Battle of Chickasaw Bayou

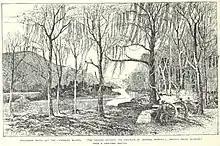
The Chickasaw bluffs as seen from General M. L. Smith's position

Another assault ordered by Sherman was conducted by two divisions under A. J. Smith (his own division and that of M. L. Smith, who had been wounded the day before) advancing across Chickasaw Bayou to seize the Indian Mound that was in the center of the Confederate line, defended by Barton and Gregg. Skirmishers from the brigades of Cols. Giles A. Smith and Thomas Kilby Smith covered the bayou crossing and the 6th Missouri Infantry of G. A. Smith's brigade led the way with 20 pioneers, building a road on the far bank. Five attempts to carry the position at the Indian mound were repulsed.